Algie Martin Simons

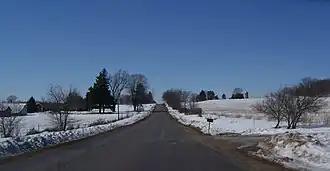
Rural Sauk County, Wisconsin, in 2007 — other than the paved road, not terribly different than it would have looked a century earlier.

Algie Martin Simons (1870–1950) was an American socialist journalist, newspaper editor, and political activist, best remembered as the editor of "The International Socialist Review" for nearly a decade. Originally an adherent of the Socialist Labor Party of America and a founding member of the Socialist Party of America, Simons' political views became increasingly conservative over time, leading him to be appointed on a pro-war "labor delegation" to the government of revolutionary Russia headed by Alexander Kerensky in 1917. Simons was a bitter opponent of the communist regime established by Lenin in November 1917 and in later years became an active supporter of the Republican Party.